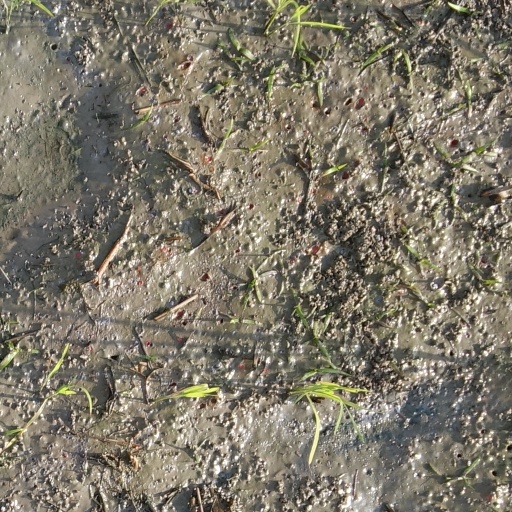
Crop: rice